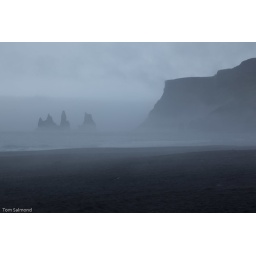
Colour shot taken in the mist. The black sand is a feature of the area